Pura Maospahit

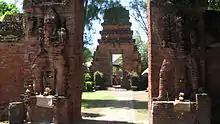
A candi bentar split gate marking the entrance to the middle sanctum, the "jaba tengah".

Pura Maospahit is the only temple in Bali that was built using the concept of Panca Mandala. Unlike most Balinese Hindu which is arranged with the most sacred inner sanctum ("jero") to the direction of the mountain, the Panca Mandala concept places the most sacred "jero" area at the center of the temple complex. This form of arrangement is similar to the ancient temples of Majapahit or to the kraton palaces of ancient Java. Pura Maospahit is surrounded by five mandalas or courtyard ("panca mandala" literally means "five mandalas"). The first mandala is located to the west of the main shrine, access to this mandala is marked by a red-brick kori agung gate facing Jalan Sutomo, known as the Candi Kusuma. A bale kulkul (drum tower) is situated in the first mandala. The second mandala to the south of the main shrine is marked by a kori agung gate known as Candi Renggat, which provides access to the second mandala.